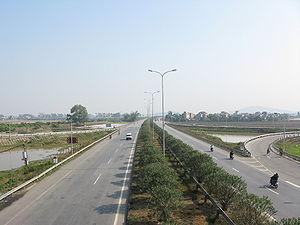
La route nationale 1A est une route du Viêt Nam. Cette route commence dans la province de Lang Son et se termine dans la province de Ca Mau. Sa longueur totale est de 2301 kilomètres. La route a été construite par les Français en 1930 et reconstruite par le gouvernement vietnamien. Elle recouvre en partie l'itinéraire de l'ancienne route mandarine.
L'autoroute Hanoï–Lạng Sơn est une autoroute située au Viêt Nam.